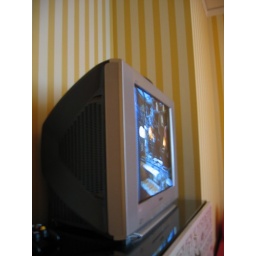
Flat screen TV in the living room